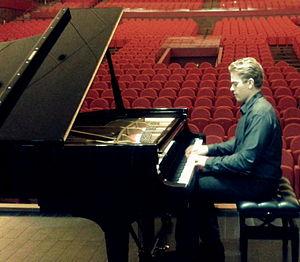
Joseph Moog, né le 26 décembre 1987 à Ludwigshafen en Allemagne, est un pianiste classique et compositeur allemand.